Thomas Ian Nicholas

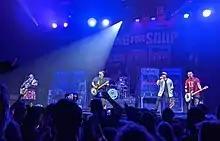
Nicholas (second from right) performing "1999" with Bowling for Soup on its release day

On July 9, 2022, Nicholas released "1999", a single that parodied the Bowling for Soup song "1985".